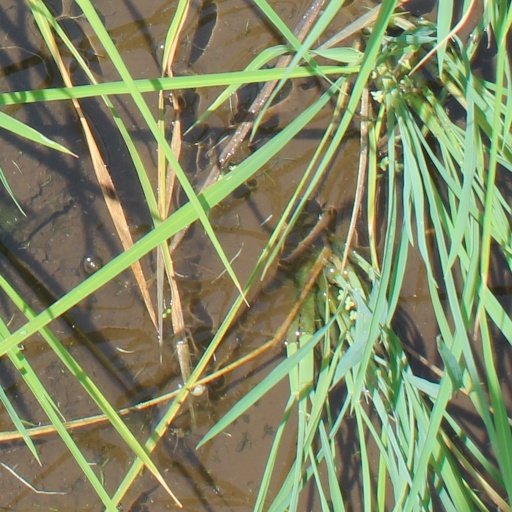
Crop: rice